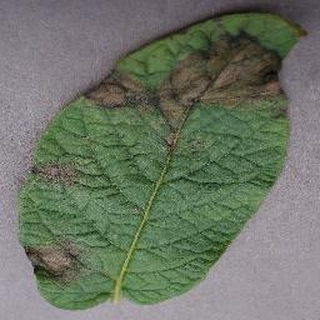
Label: potato_late_blight